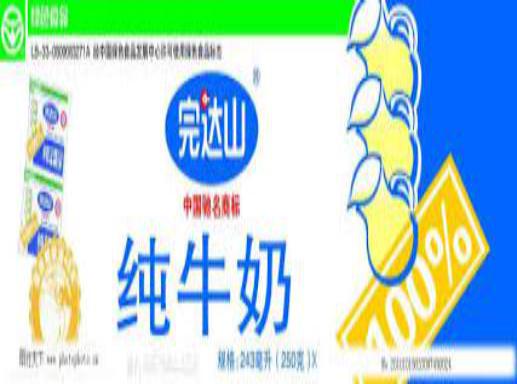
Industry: Food